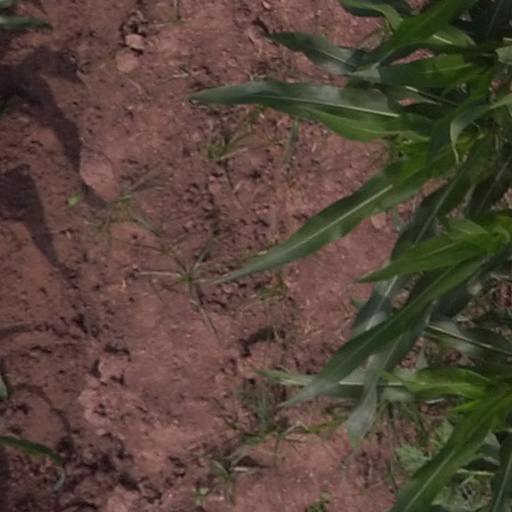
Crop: maize; corn